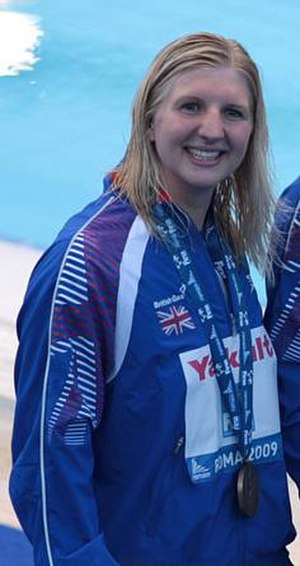
Rebecca Adlington
Rebecca Adlington er en engelsk svømmer, som vandt to olympiske guldmedaljer ved Sommer-OL 2008 i Beijing og to Bronzemedaljer ved Sommer-OL 2012 i London.